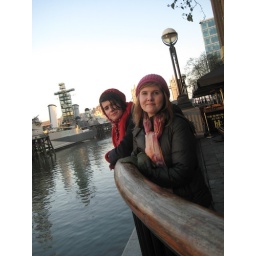
Lucy, Julia, and a ship anchored in the river ...